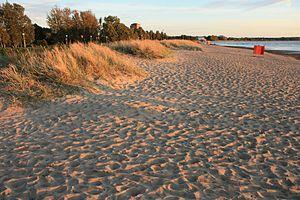
Merimetsa est un quartier du district de Tallinn-Nord à Tallinn en Estonie.